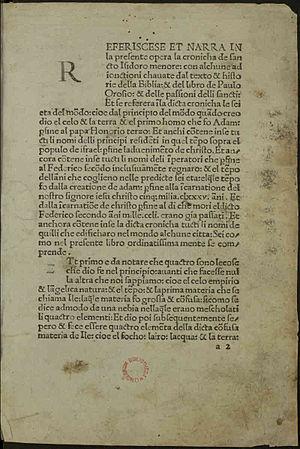
Isidore de Séville, né entre 560 et 570 à Carthagène et mort le 4 avril 636, est un ecclésiastique du VIIᵉ siècle, évêque métropolitain d'Hispalis, une des principales villes du royaume wisigothique entre 601 et 636.